Bunkhouse

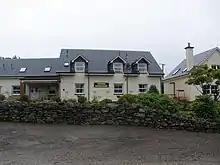
Corran Bunkhouse, Scotland

While the modern bunkhouse today is still in existence on some large ranches that are too far away from towns for an easy daily commute, it now has electricity, central heating and modern indoor plumbing.